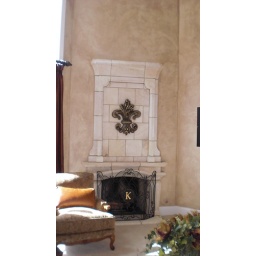
fire place done in marmorino stone and faux tabertine walls are done in italian bella finish